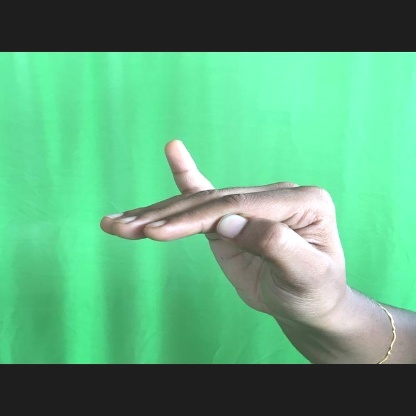
Mudra: Hamsapaksha